Kaposia

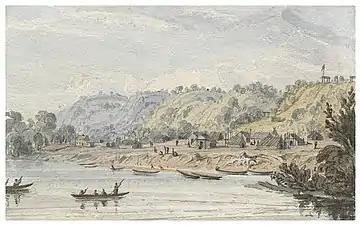
Watercolor of Kaposia village by Seth Eastman c.1846

Kaposia or Kapozha was a seasonal and migratory Dakota settlement, also known as "Little Crow's village," once located on the east side of the Mississippi River in present-day Saint Paul, Minnesota. The Kaposia band of Mdewakanton Dakota was established in the late 18th century and led by a succession of chiefs known as Little Crow or "Petit Corbeau." After a flood in 1826, the band moved to the west side of the river, about nine miles below Fort Snelling.